Acoustoelastic effect

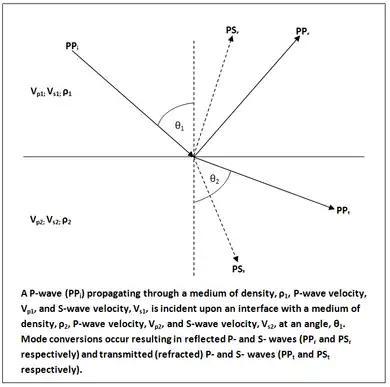
Diagram showing the mode conversion that occur when a longitudinal wave impinge on an interface at non-normal incidence

As explained above, a set of three orthonormal polarizations (formula_71) of the particle motion exist for a given propagation direction formula_69 in a solid. For measurement setups where the transducers can be fixated directly to the sample under investigation it is possible to create these three polarizations (one longitudinal, and two orthogonal transverse waves) by applying different types of transducers exciting the desired polarization (e.g. piezoelectric transducers with the needed oscillation mode). Thus it is possible to measure the sound velocity of waves with all three polarizations through either time dependent or frequency dependent measurement setups depending on the selection of transducer types. However, if the transducer can not be fixated to the test specimen a coupling medium is needed to transmit the acoustic energy from the transducer to the specimen. Water or gels are often used as this coupling medium. For measurement of the longitudinal sound velocity this is sufficient, however fluids do not carry shear waves, and thus to be able to generate and measure the velocity of shear waves in the test specimen the incident longitudinal wave must interact at an oblique angle at the fluid/solid surface to generate shear waves through mode conversion. Such shear waves are then converted back to longitudinal waves at the solid/fluid surface propagating back through the fluid to the recording transducer enabling the measurement of shear wave velocities as well through a coupling medium.